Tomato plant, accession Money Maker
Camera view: horizontal (90 deg, fisheye); turntable rotation: 300 degrees
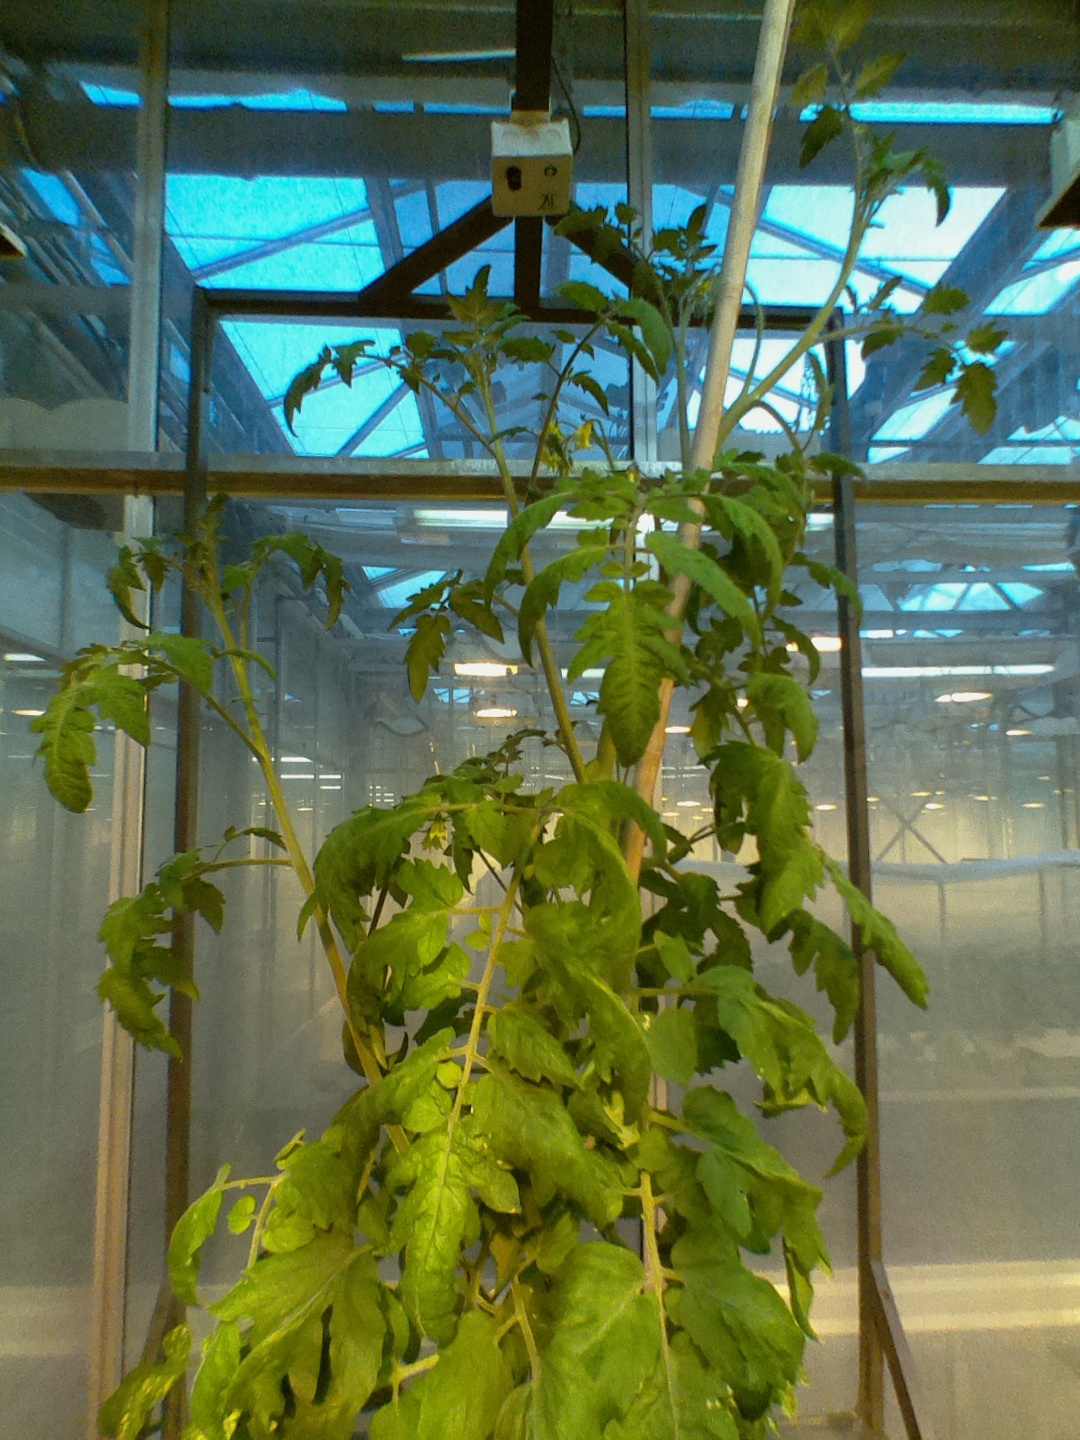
BBCH growth stage 67: Full flowering, 70%-80% of flowers open, more petals falling